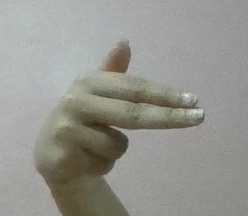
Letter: ghain